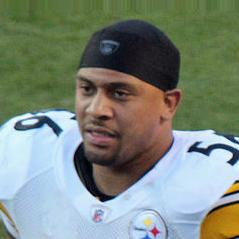
Age: 26